Williamstown Racecourse

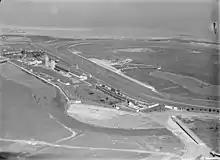
Aerial view of Williamstown Racecourse, with Hobsons Bay in background, taken circa 1925–1940.

Williamstown Racecourse was a horse racing track located at Altona, Victoria, Australia.